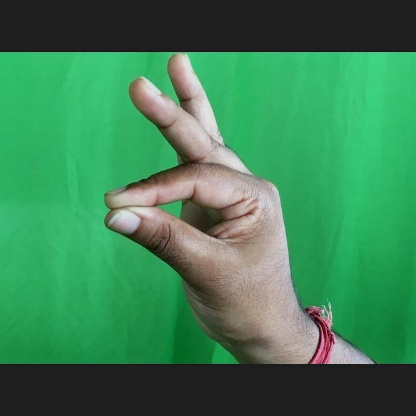
Mudra: Hamsasyam